Graham Stuart Thomas

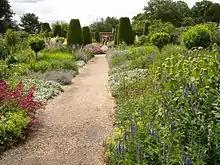
Mottisfont Abbey – Graham Stuart Thomas's "masterpiece"

He also assisted with the 1968 restoration of the Sezincote gardens.